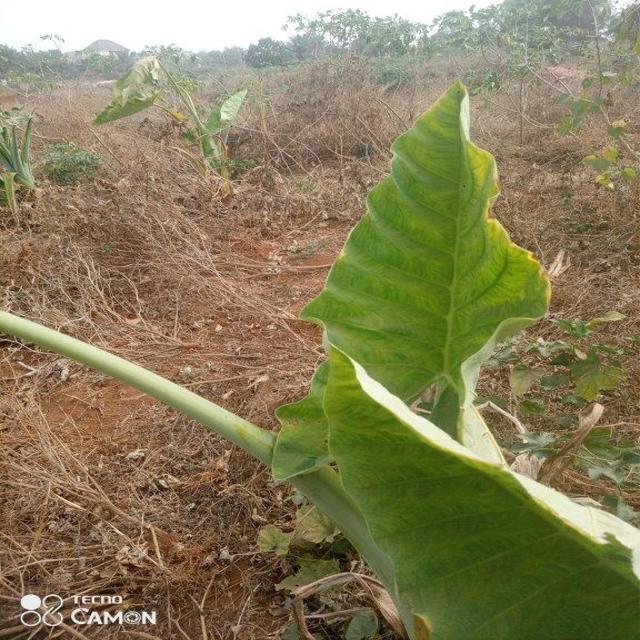
Label: Early_Blight